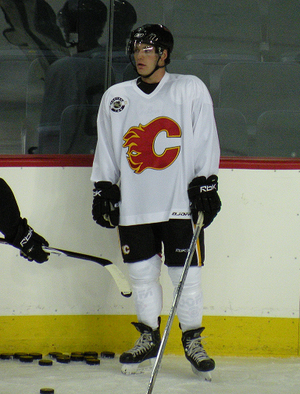
Daniel Ryder est un joueur professionnel canadien de hockey sur glace.